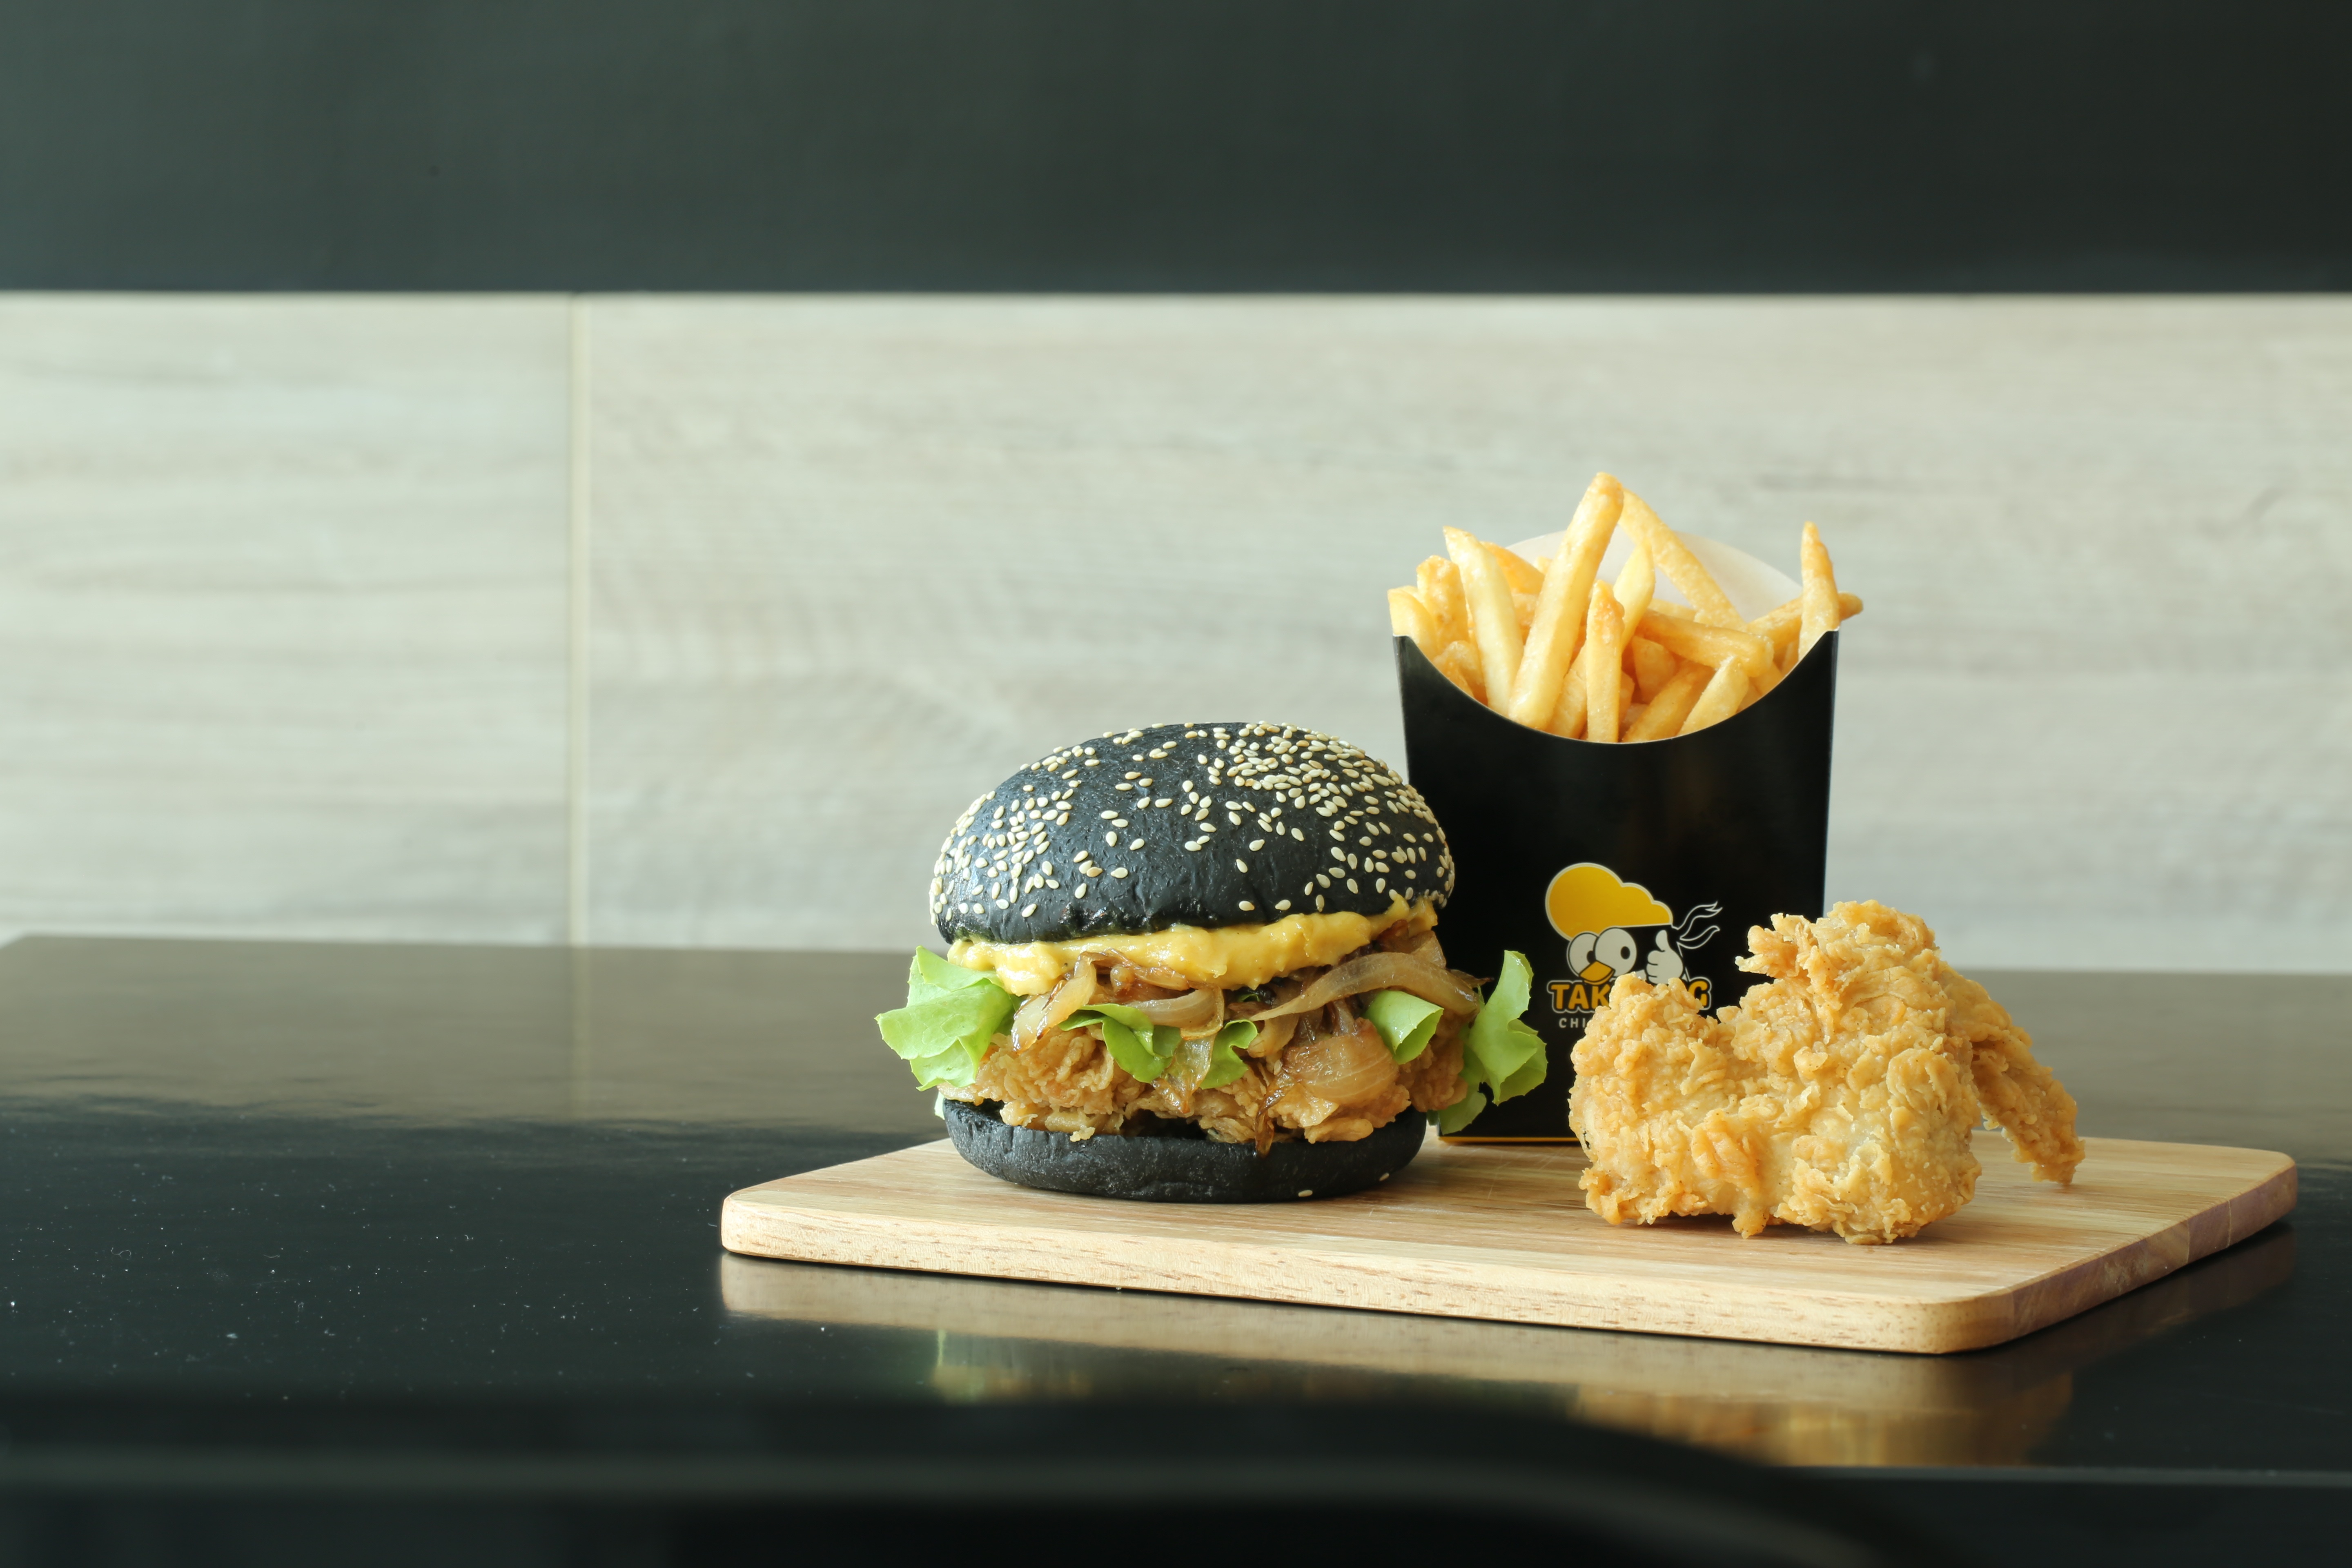
dish, meal, food, produce, cuisine, chicken, burger, miniature, fastfood, french fries